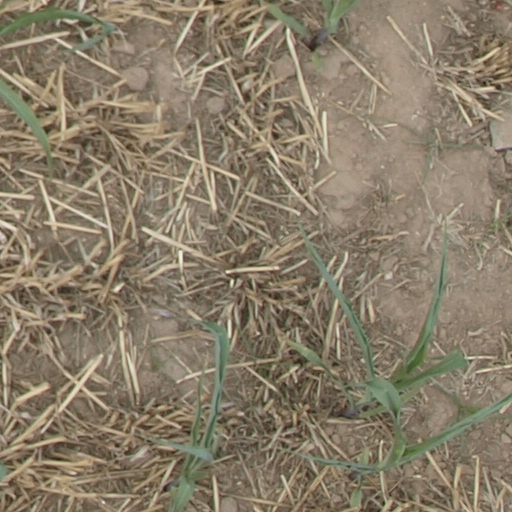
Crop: maize; corn